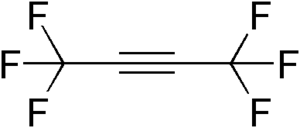
L'hexafluoro-2-butyne est un fluorocarbure de formule chimique F₃C–C≡C–CF₃. C'est un dérivé de l'acétylène particulièrement électrophile, et par conséquent un diénophile efficace pour la réaction de Diels-Alder.